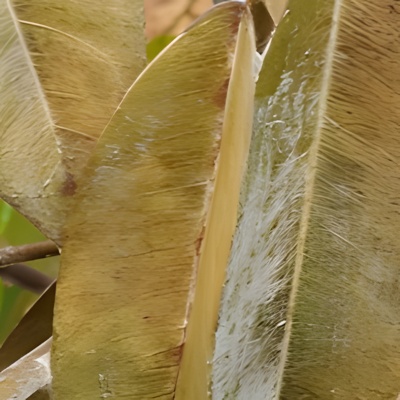
Label: Leaf_Rhizoctonia